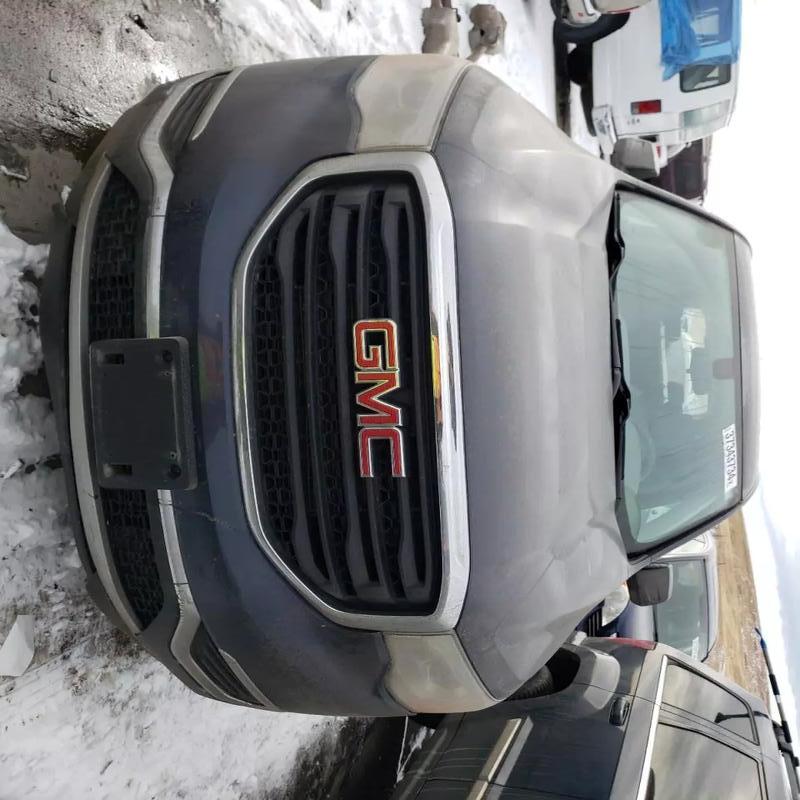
Aucun dommage détecté.
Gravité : aucun